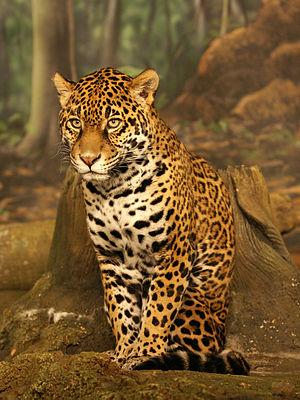
Un Jaguar (Panthera onca) au jardin zoologique du comté de Milwaukee.
Les yungas méridionales ou yungas australes forment la partie sud du yunga, s'étendant du sud du département de Santa Cruz en Bolivie jusqu'à la province argentine de Catamarca. Elles se développent à une altitude comprise entre 400 et 3 000 mètres au-dessus du niveau de la mer.